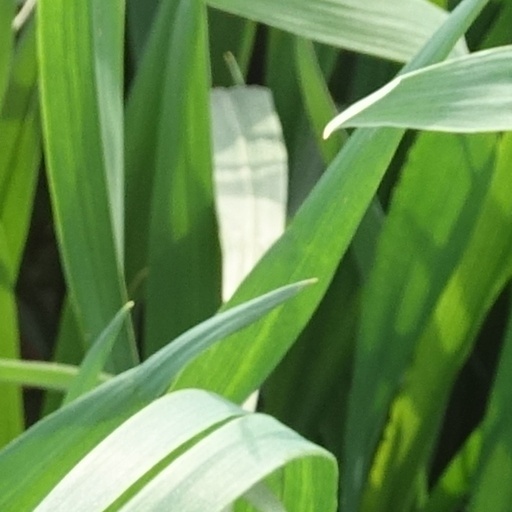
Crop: wheat